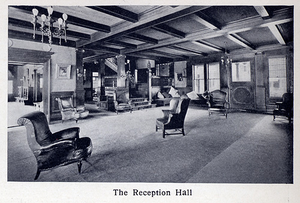
Le Bennett College est une ancienne université pour femmes fondée en 1890 et située dans la ville de Millbrook dans l'État de New York. Elle a fermé en 1978.